Etiquette in Indonesia

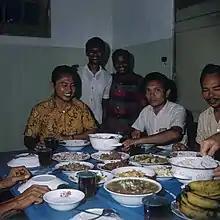
A banquet in Indonesia, the table top is filled with bowls and plates of steamed rice and various dishes.

Greetings in local Indonesian includes "selamat pagi" (good morning), "selamat siang" (good afternoon), or "selamat malam" (good evening), and "apa kabar?" (how are you?). Saying "terima kasih" (thank you) after receiving services or favours demonstrate good manner.